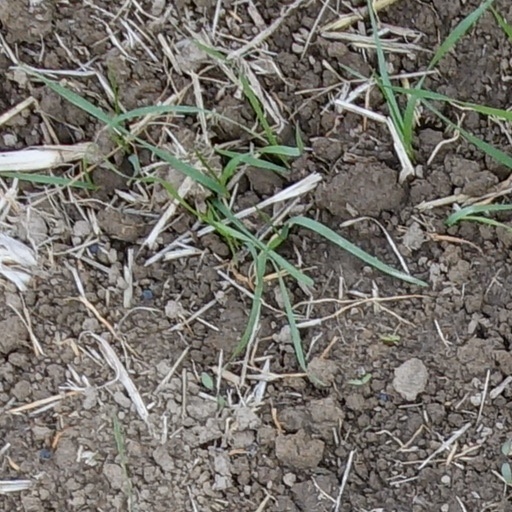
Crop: wheat